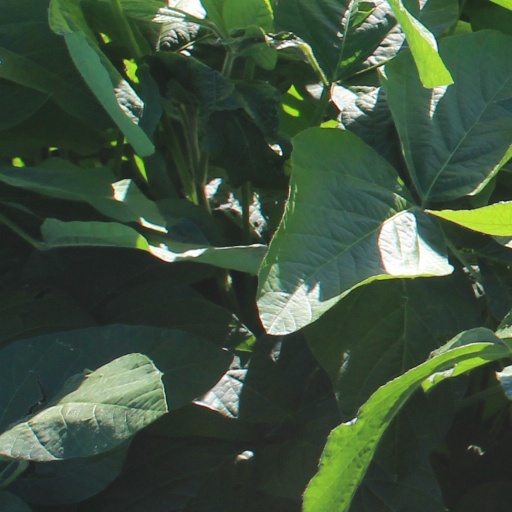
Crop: soybean